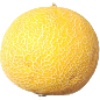
Label: Cantaloupe 1